Festival on Wheels

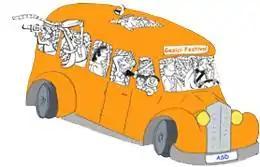
Official Festival Logo

The Festival on Wheels is an annual film festival, organised by the Ankara Cinema Association based in Ankara, Turkey, which has been held since 1995. Its mission is to present outstanding examples of cinema to film enthusiasts in different cities around Turkey and to introduce Turkish cinema to the rest of the world.